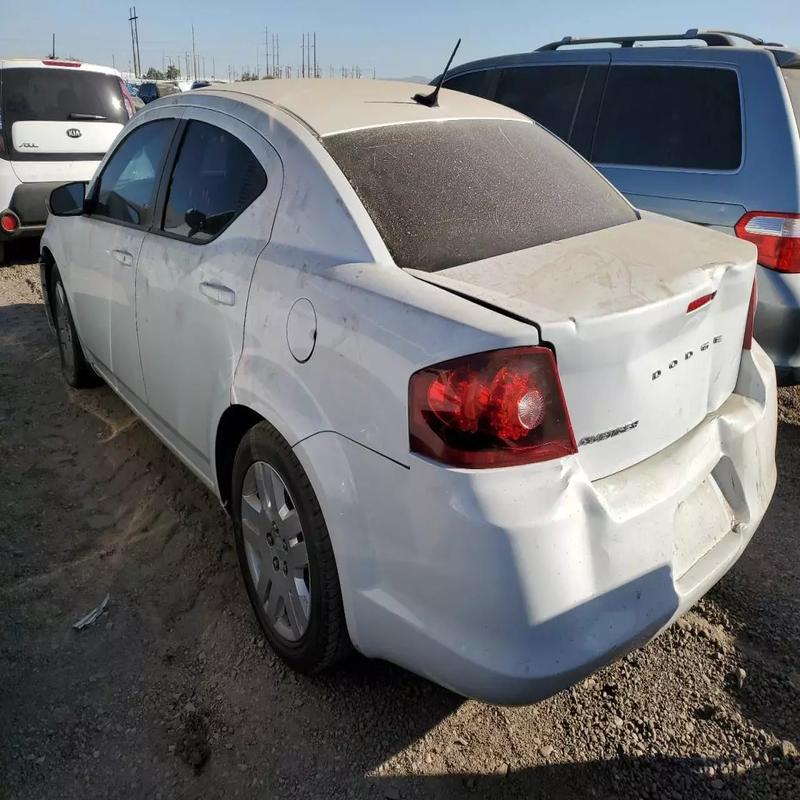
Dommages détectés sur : porte arrière droite, aile arrière droite, malle, pare-choc arrière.
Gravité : mineur